Jean-Chrysostôme Calès

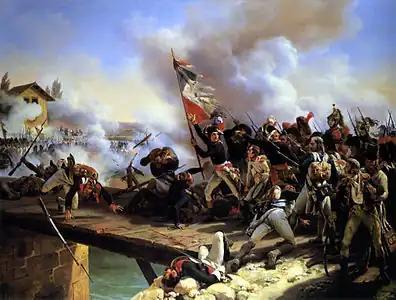
General Bonaparte at « "The battle of the bridge of Arcole" », ("by Horace Vernet, 1826"). Captain Calès and his 4th Regiment fought at this famous battle of the campaign of Italy on 15–17 November 1796.

Following the plan of a lightning offensive meditated by General Bonaparte for a long time, the 4th line infantry regiment of Calès (General Augereau's Division) fought at the battles of the bridge of Lodi (10 May 1796), Castiglione (5 August), Bassano (8 September), the bridge of Arcole (15-17 November) and Rivoli (13-14 January 1797).